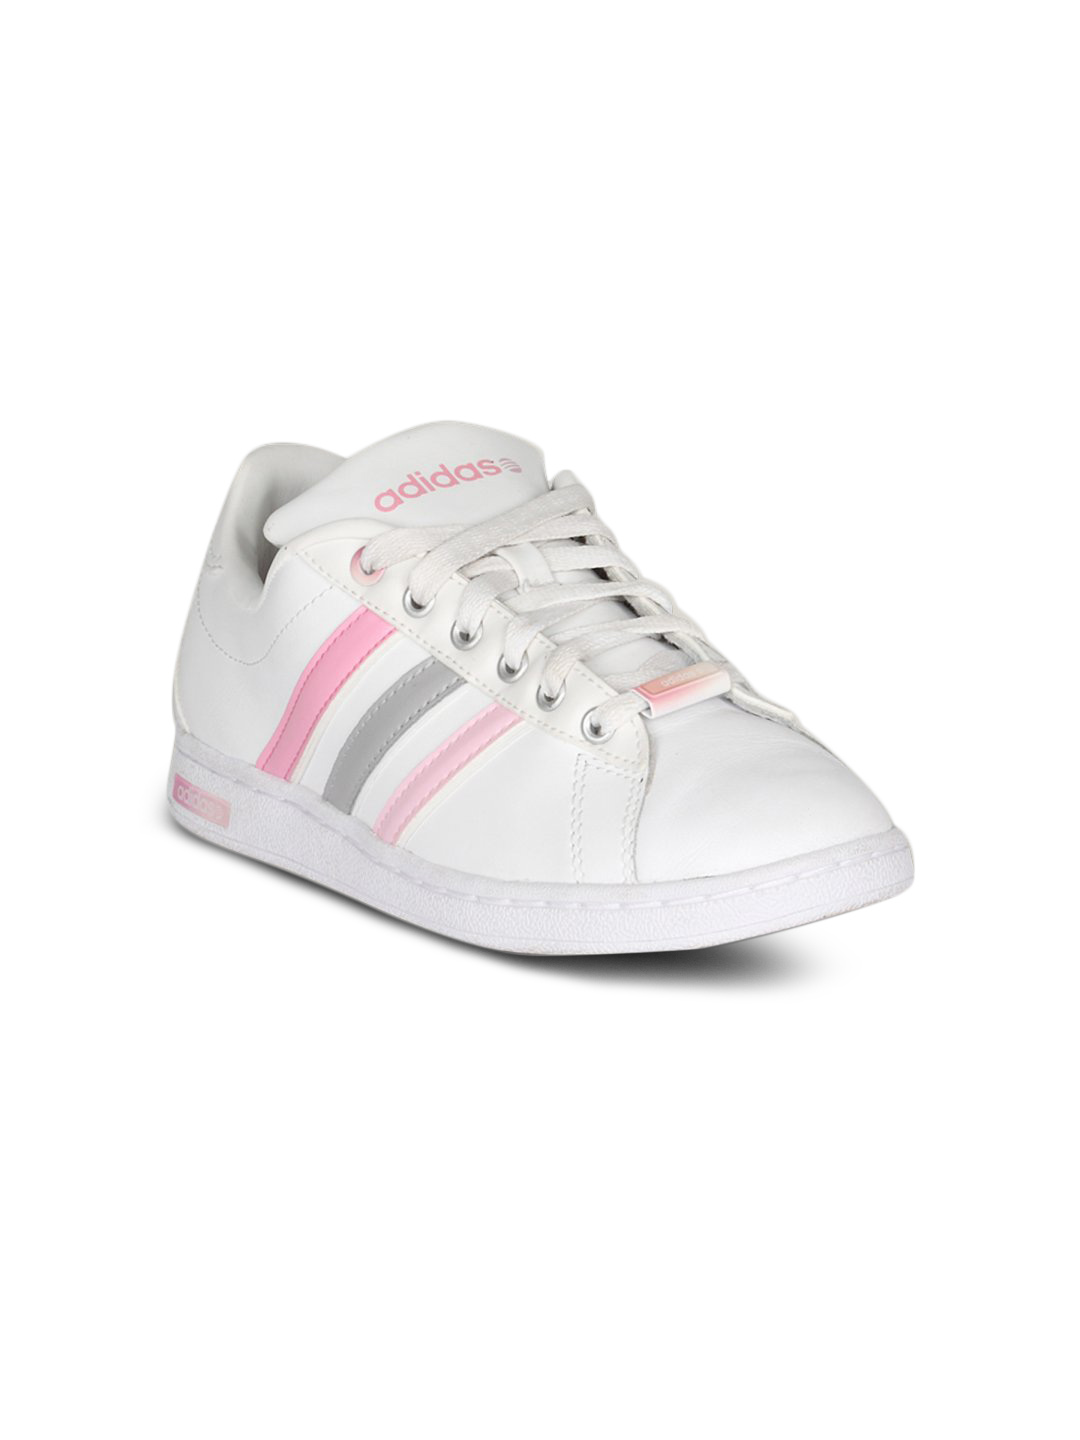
ADIDAS Women's Derby White Shoe
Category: Footwear / Shoes / Casual Shoes
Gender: Women
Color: White
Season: Summer 2011
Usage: Casual